Goan Catholics

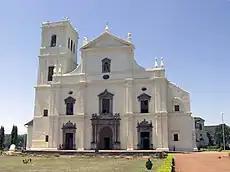
The Sé Cathedral dedicated to St. Catherine of Alexandria, in Old Goa, was built by the Portuguese in 1510. It is one of the oldest churches in Goa and one of the largest in Asia. It also holds a miraculous cross that is venerated to date.

In 1534 the Diocese of Goa was created from the Diocese of Funchal to serve as a common diocese for the western coast of India, including Goa and the area in and around Bombay.